National Defence Council (Spain)

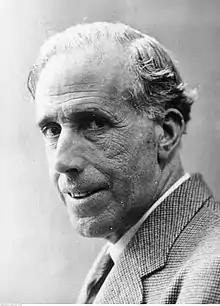
Julián Besteiro, one of the coup leaders

Casado set up his base at 7 p.m. on Sunday, 5 March 1939 in the building of the former Ministry of Finance. As he wrote later "This very old building lent itself to a good plan of defense in the event of a Communist uprising." He had been joined by most of his fellow conspirators by 8 p.m. Besteiro, the most prominent person among them, proposed that Casado become both president and responsible for defense. Casado said he would only temporarily preside over the council until General Miaja arrived from Valencia.